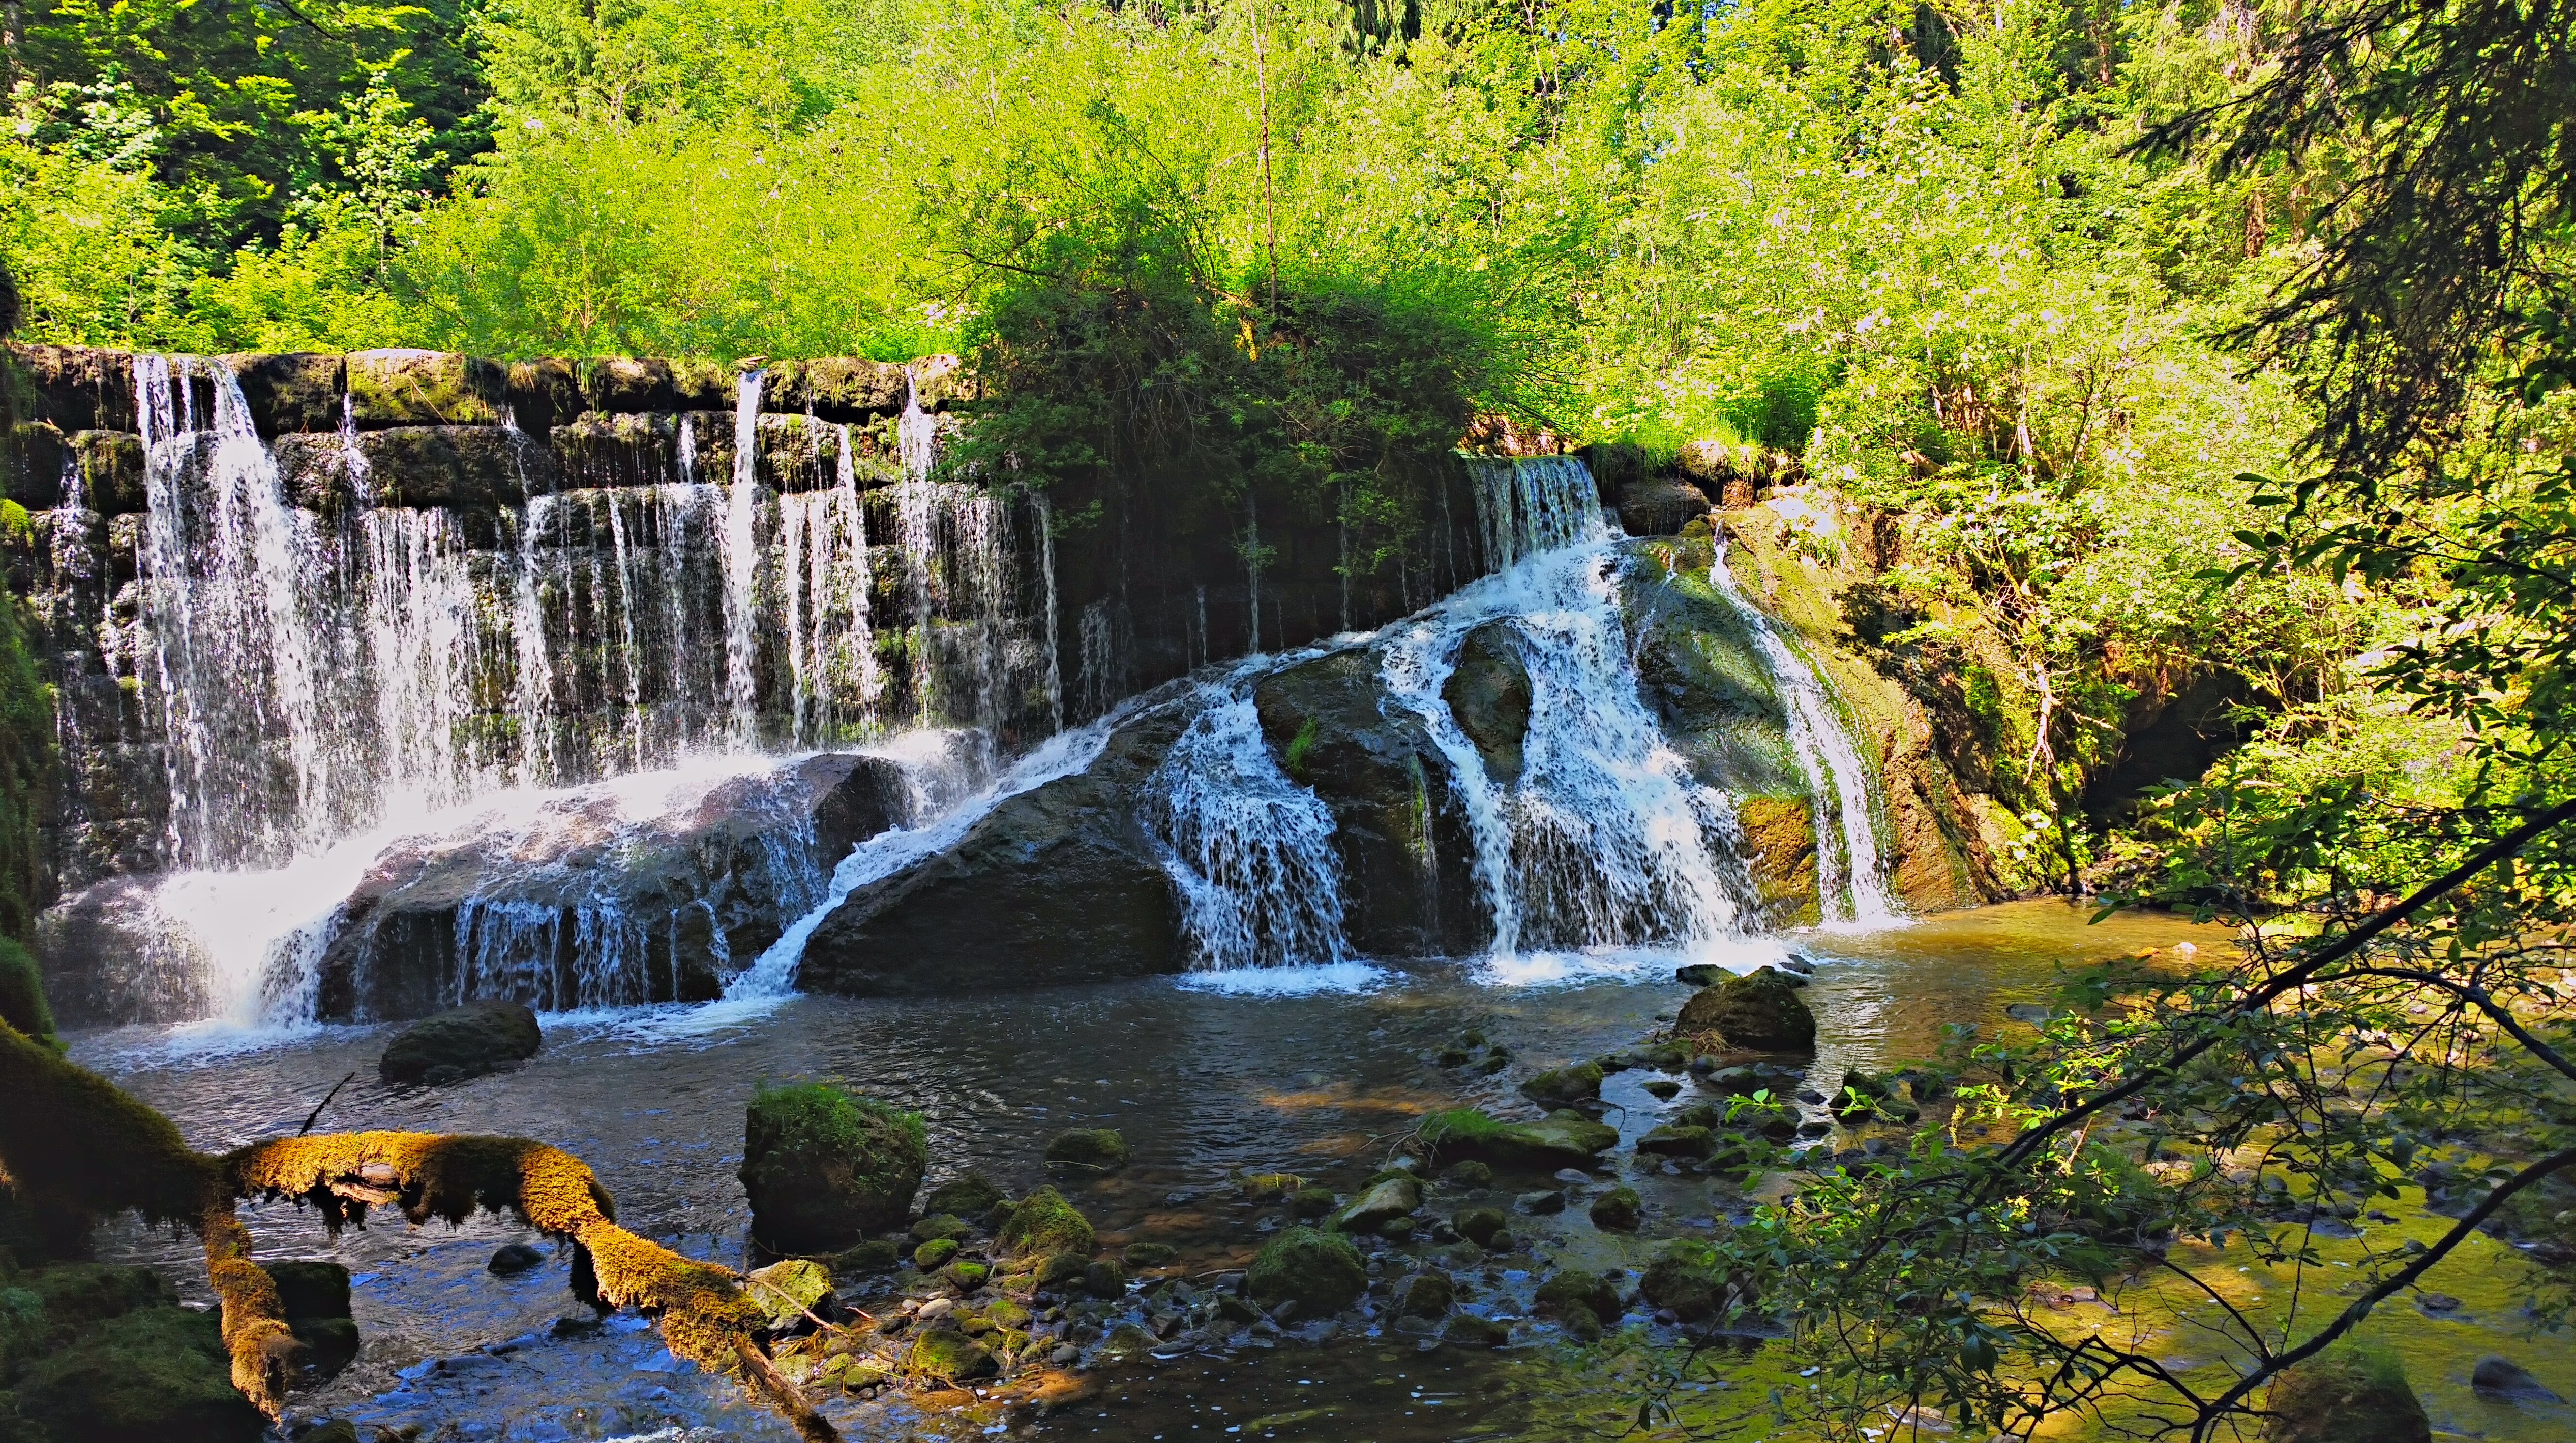
landscape, water, nature, waterfall, river, stream, autumn, park, alpine, season, body of water, hdr, mountains, wasserfall, allgu, water feature, watercourse